University of Evansville

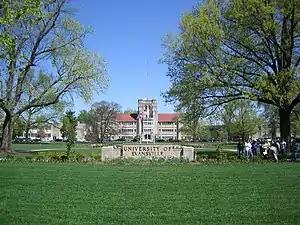
Front Oval in the Spring of 2005

On March 21, 1917, George S. Clifford made a presentation at a special session of the Indiana Conference of the Methodist Church, suggesting that the college be moved to Evansville, Indiana. Clifford produced a map that highlighted a lack of colleges in the Evansville area. After some deliberation and the city of Evansville raising $514,000 for the college, it was relocated to Evansville in 1919 and renamed Evansville College. It operated in temporary quarters in downtown Evansville until Administration Hall (now Olmsted Hall) was completed in 1922. This is the only building remaining on campus from before World War II.